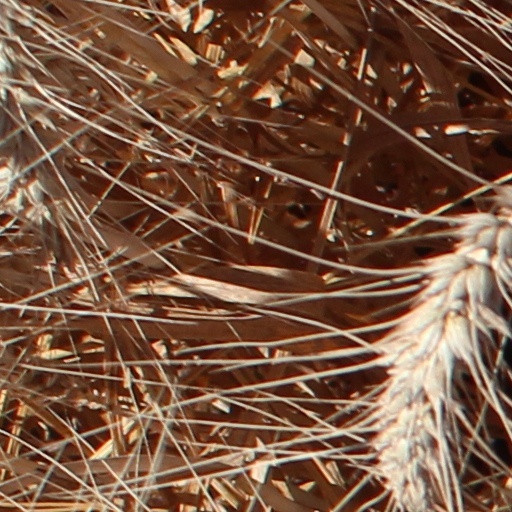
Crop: wheat